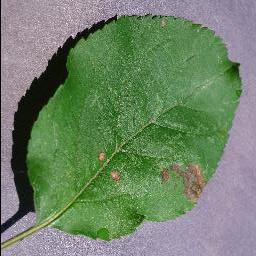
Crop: apple
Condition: black_rot